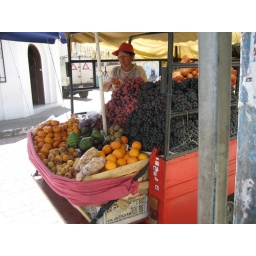
Fruit market in the back of a truck